Iridology

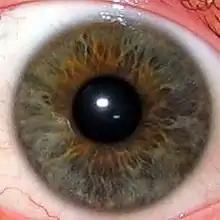
The iris is the greenish-yellow area surrounding the transparent pupil (showing as black). The white outer area is the sclera, the central transparent part of which is the cornea.

Iridologists generally use equipment such as a flashlight and magnifying glass, cameras, or slit-lamp microscopes to examine a patient's irises for tissue changes, as well as features such as specific pigment patterns and irregular stromal architecture. The markings and patterns are compared to an "iris chart" that correlates zones of the iris with parts of the body. Typical charts divide the iris into approximately 80–90 zones. For example, the zone corresponding to the kidney is in the lower part of the iris, just before 6 o'clock. There are minor variations between charts' associations between body parts and areas of the iris.